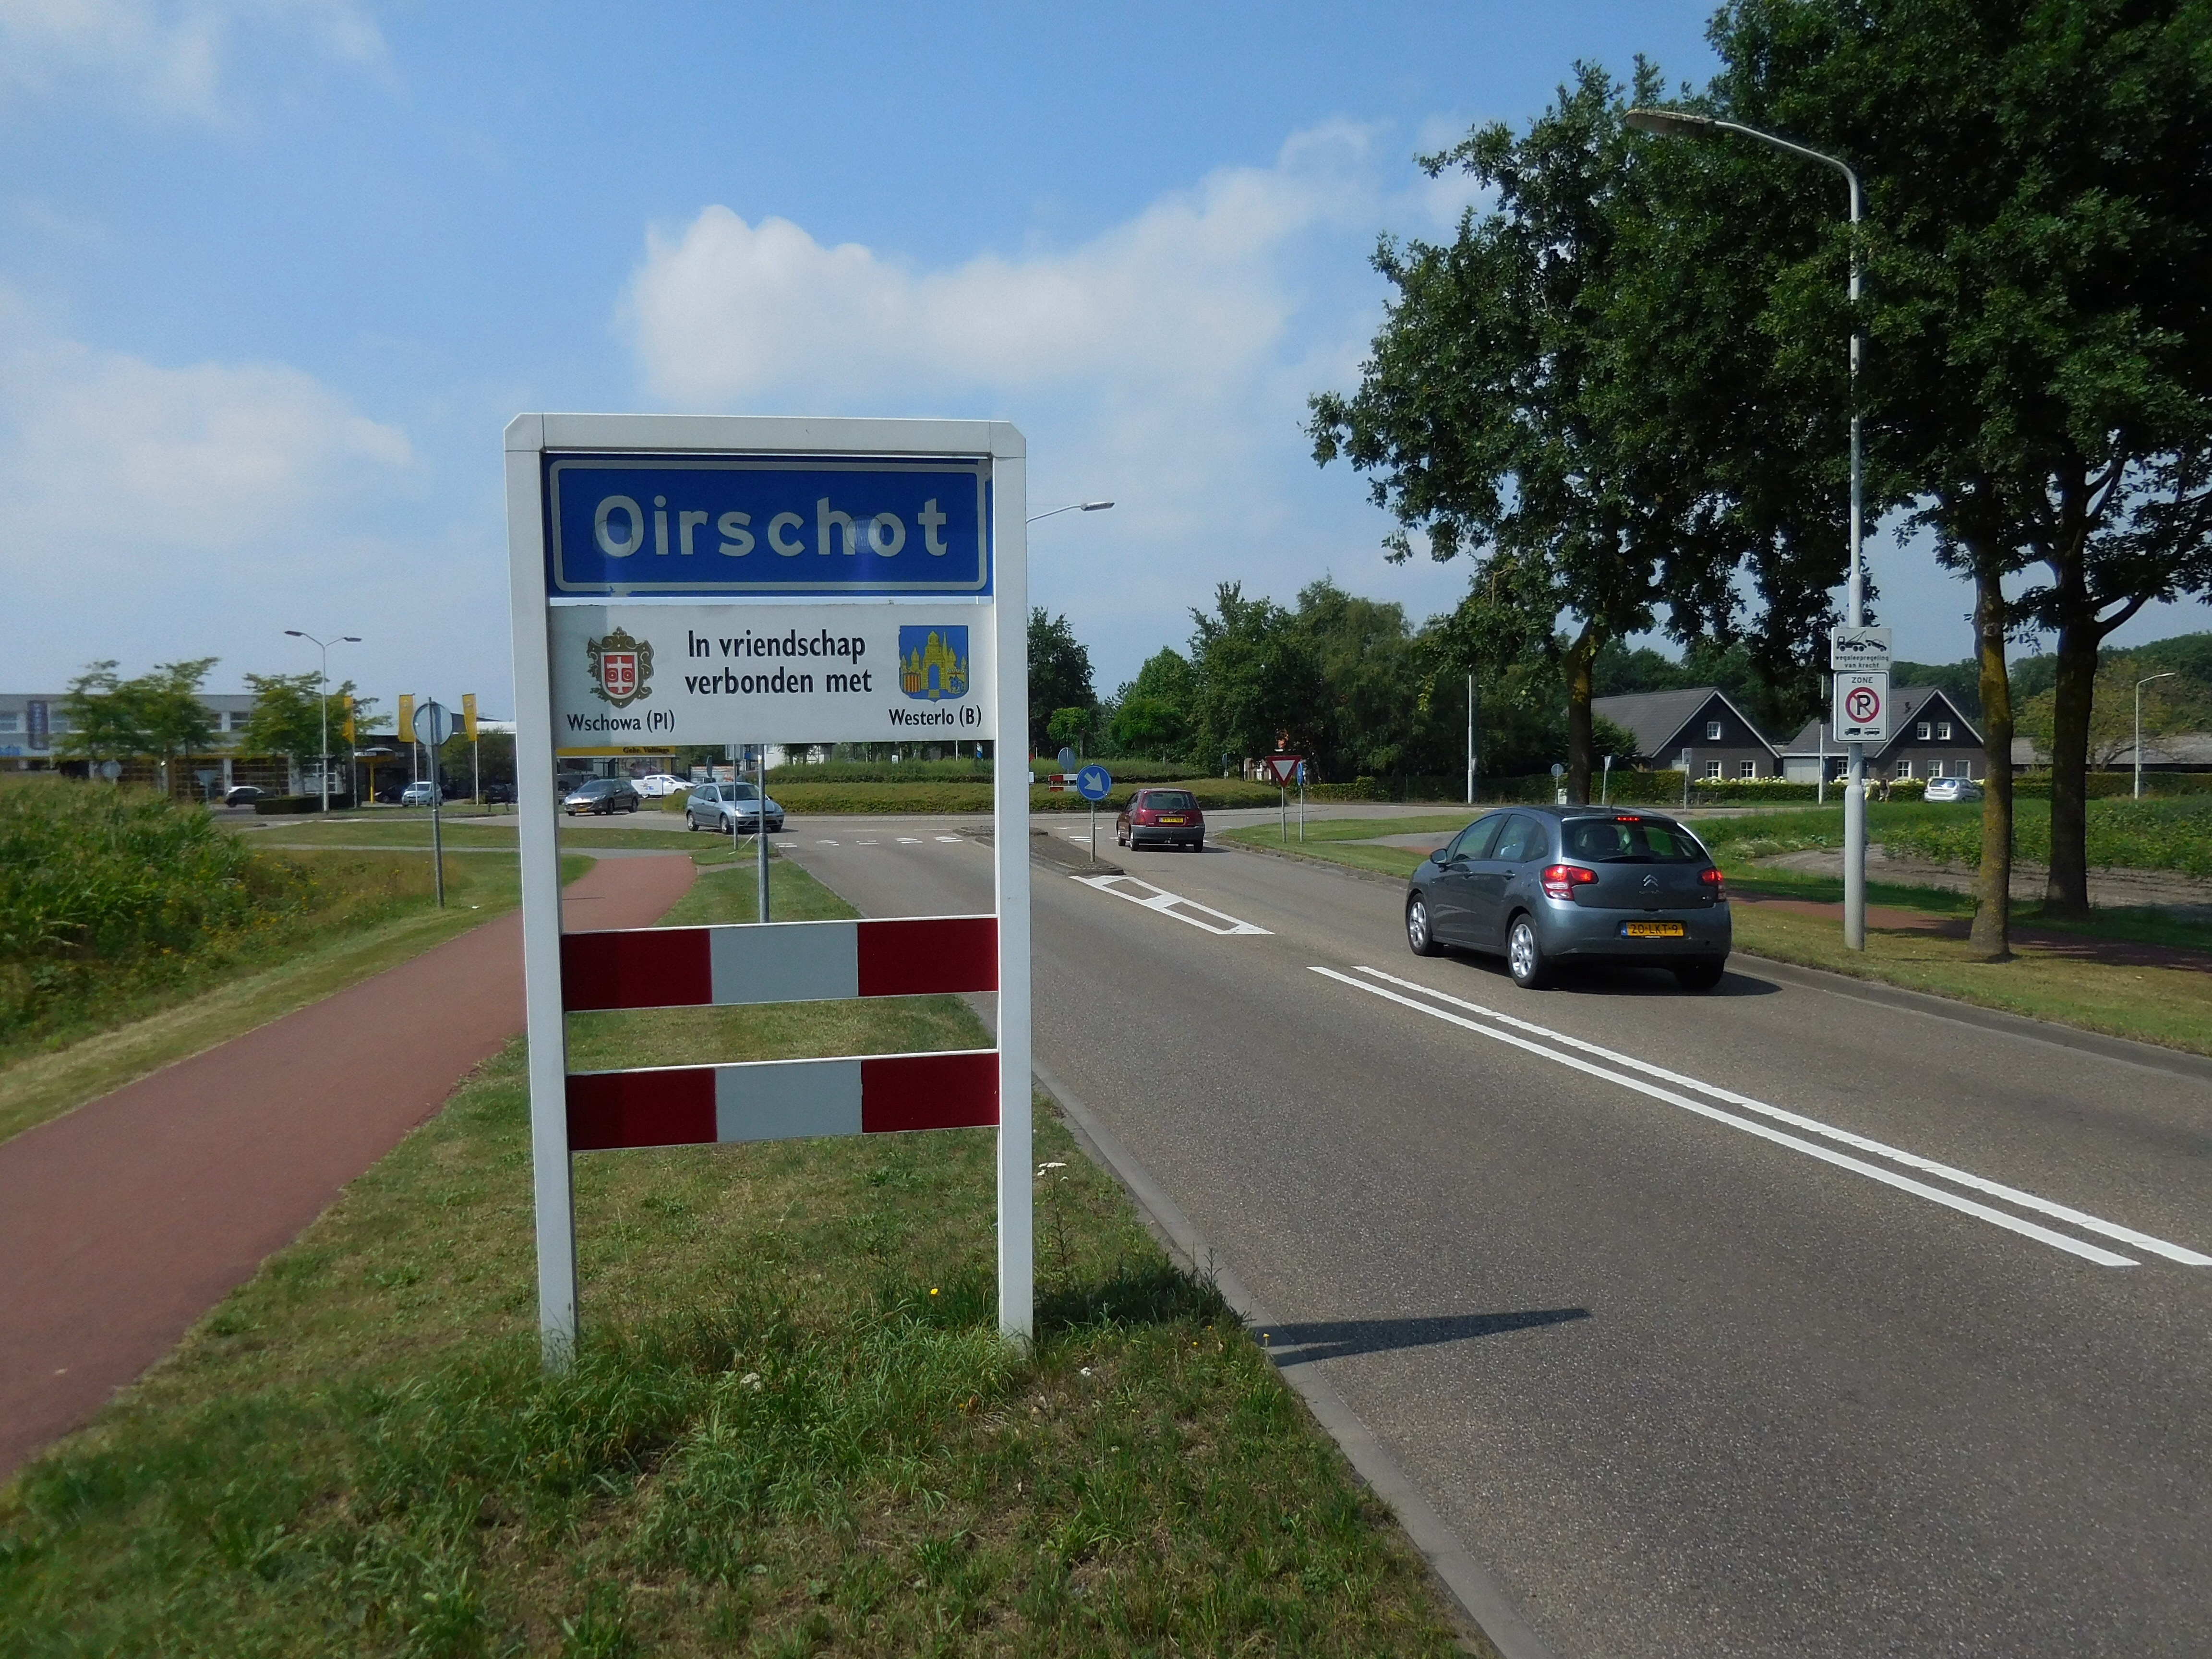
road, highway, parking, transport, sign, signage, lane, place, infrastructure, oirschot, traffic sign, urban area, residential area, controlled access highway